Minnie Byron

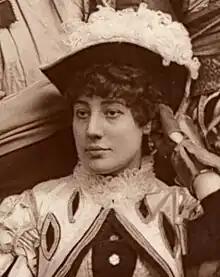
Photo portrait of Minnie Byron in the role of the "Princess Fiametta" in "La mascotte", 1881

Louisa Elizabeth Babb (1861–1901), known professionally as Minnie Byron, was an English mezzo-soprano and actress best known for her character performances of Opéra bouffe in the 1880s. However successful, Byron was not a career performer, using her brief public visibility to secure a more stable and prosperous future for herself and her children, an important footnote in social history or specifically, women's history.